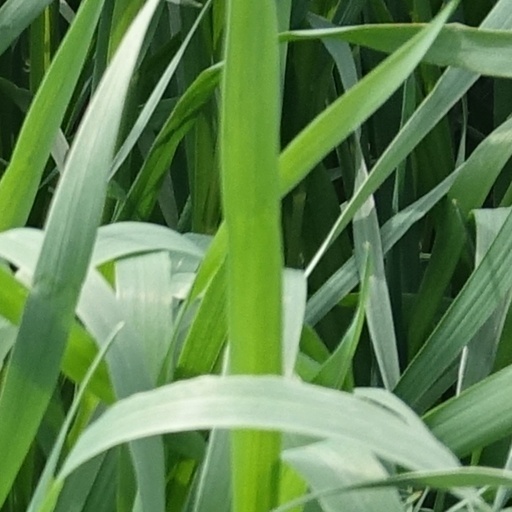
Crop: wheat